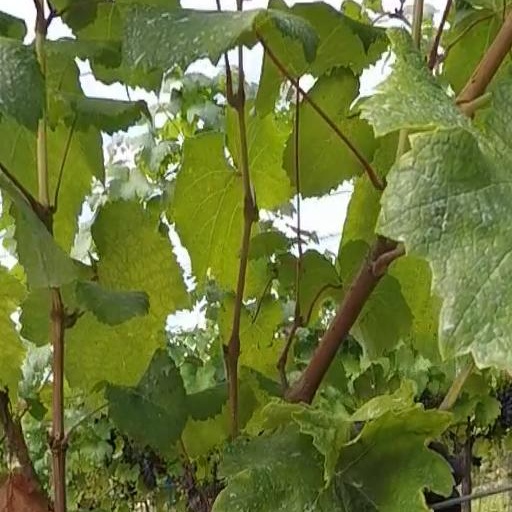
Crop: grape